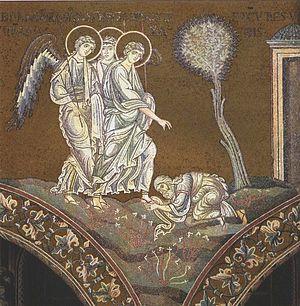
Abraham est le principal patriarche des religions juive, chrétienne et musulmane. Il est la figure centrale du Livre de la Genèse. Abraham fait partie des premiers patriarches de la Bible. Initiateur du monothéisme, il est l'aïeul du judaïsme, du christianisme et de l'islam.